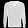
Label: Pullover